Transport in the Netherlands

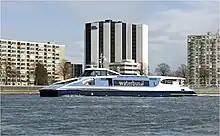
A waterbus connects Rotterdam to some towns to its south-east

For longer distances the main public transport in the Netherlands is the train. Long-distance buses are limited to a few missing railway connections. Regional and rural public transport, serving small(er) towns is by bus. Local and urban public transport is also generally by bus, but the three largest cities (Amsterdam, Rotterdam and The Hague) all have extensive tram systems, that in each case also connect with adjacent cities in their respective urban agglomerations.